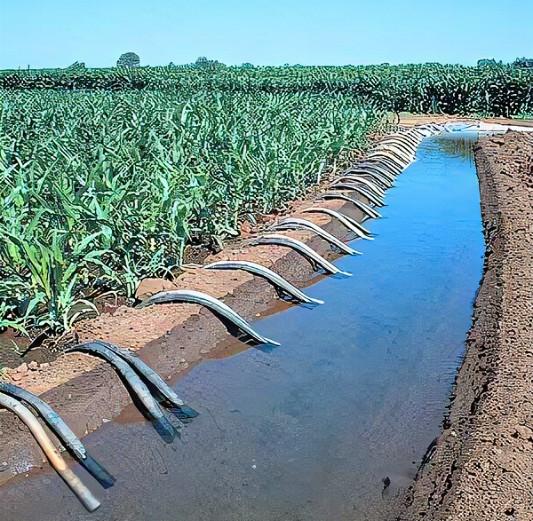
Huu ni mfumo wa umwagiliaji wa maji shambani kutumia mabomba yaliyogawanywa ili kuhakikisha maji yamefikia mimea kwa usawa. Mfumo huu ni rahisi na hupendwa sana na wakulima kwa sababu huokoa wakati.